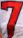
Number: 7